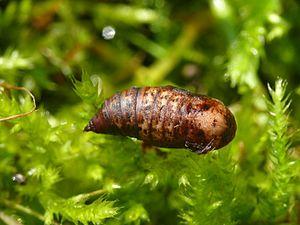
Thyatira batis, la Noctuelle batis ou la Batis, est une espèce de lépidoptères de la famille des Drepanidae, de la sous-famille des Thyatirinae et du genre Thyatira.